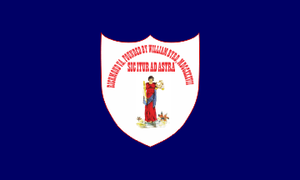
Cet article recense les drapeaux dont l'endroit diffère de l'envers.